Brookdale, California

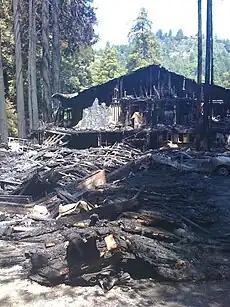
Damaged section of the lodge after the 2009 fire

On August 18, 2009, a fire engulfed a two-story section of the lodge near the rear of the main building that contains apartments mostly occupied by lodge employees. There were no reports of injuries to anybody staying at the inn, though some firefighters suffered minor injuries while fighting the blaze.